Colt Delta Elite

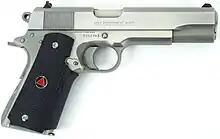
Colt Delta Elite O2020 (First Generation 1987–2005)

Colt announced the reintroduction of the Delta Elite at the 2008 SHOT Show. The 2009-version is generally similar to the 1987-version, except for the use of carbon steel versus stainless and the use of heavier recoil springs. The 2009-version Delta Elites were manufactured with the traditional barrel/bushing arrangement, consistent with the 1987-version, even though they were initially announced at the 2008 SHOT show to have the